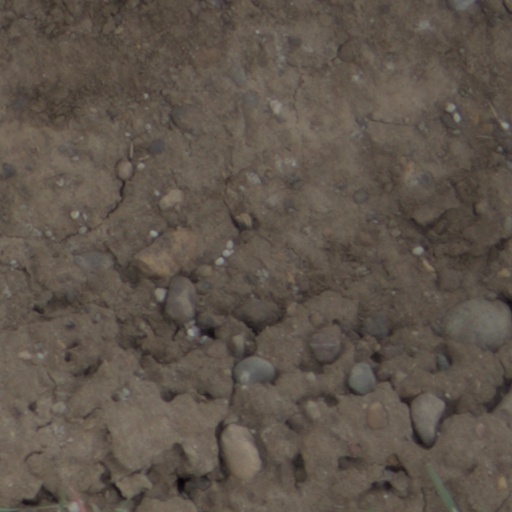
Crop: wheat